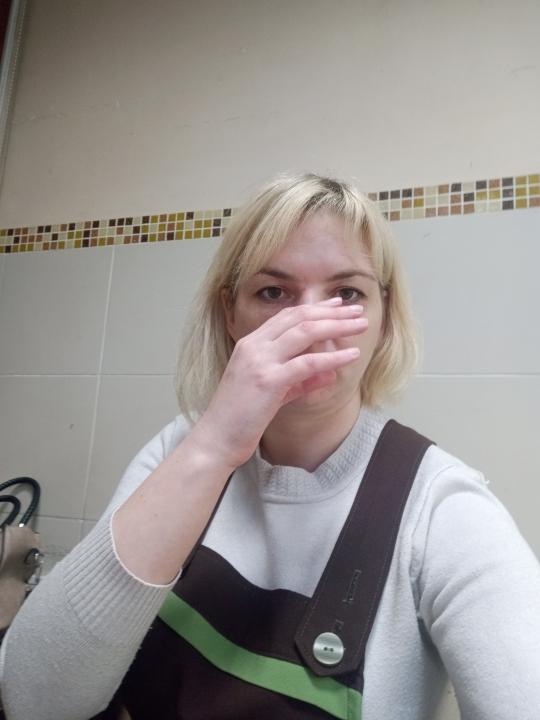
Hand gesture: no_gesture